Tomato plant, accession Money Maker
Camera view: bottom (45 deg); turntable rotation: 30 degrees
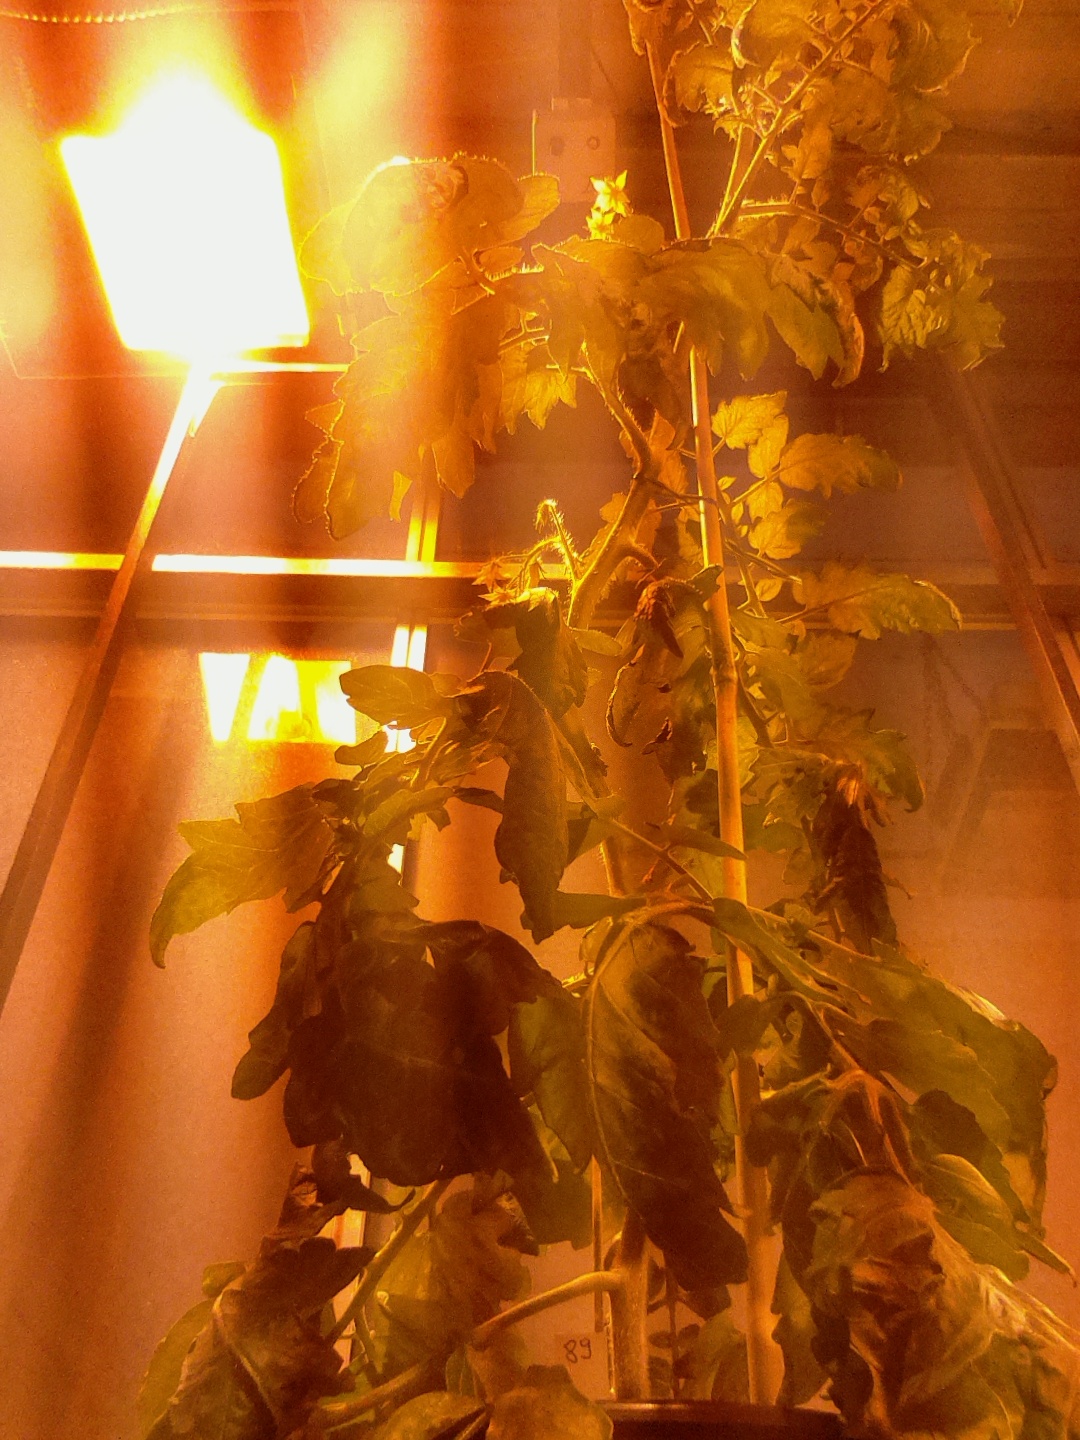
BBCH growth stage 67: Full flowering, 70%-80% of flowers open, more petals falling